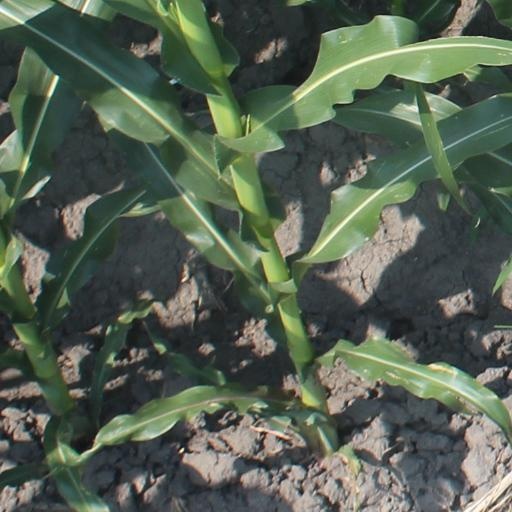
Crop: maize; corn